Postage stamps and postal history of the Danish West Indies

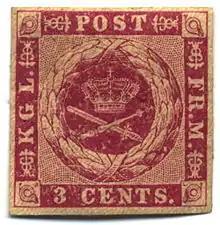
3 cent stamp, 1866

St Thomas was a hub of the West Indies packet service from 1851 to 1885. Initially mail was transported by a Spanish packet to and from Puerto Rico; but in July 1867 the British picked up the mail contract, and packet letters are known using British stamps as late as 1879.